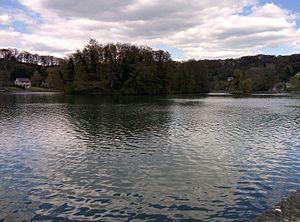
Petite Île et îlot des Îles de Godinne, en amont. Photo prise à partir de la rive droite de la Meuse.